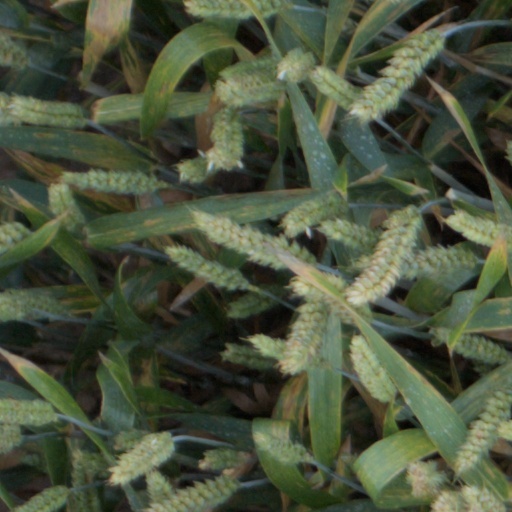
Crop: wheat